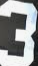
Number: 3